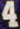
Number: 4